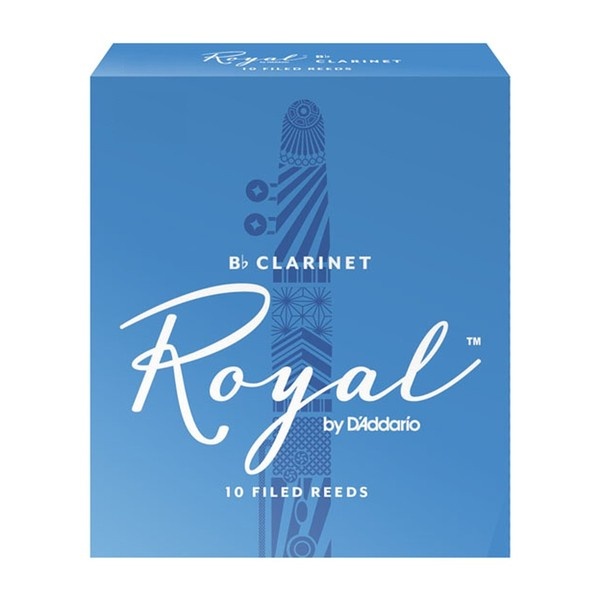
Rico Royal by D'Addario Bb Clarinet Reeds, Strength 1.5, 10-pack
Rico by D'Addario Bb Clarinet reeds are crafted with beginners and educators in mind, thanks to their traditional blank and profile for ease of response, plus unfiled cut for added support. These reeds are available for a full range of clarinets and saxophones to best suit your playing needs. Ideal for students Designed for ease of play Priced affordably for educators and parents Available for full range of clarinets and saxophones Offered in 3-reed packs, 10-reed boxes Rico Royal by D'Addario Bb Clarinet Reeds, Strength 1.5, 10-pack
Brand: Rico
Category: Arts & Entertainment > Hobbies & Creative Arts > Musical Instrument & Orchestra Accessories > Woodwind Instrument Accessories > Clarinet Accessories > Clarinet Reeds